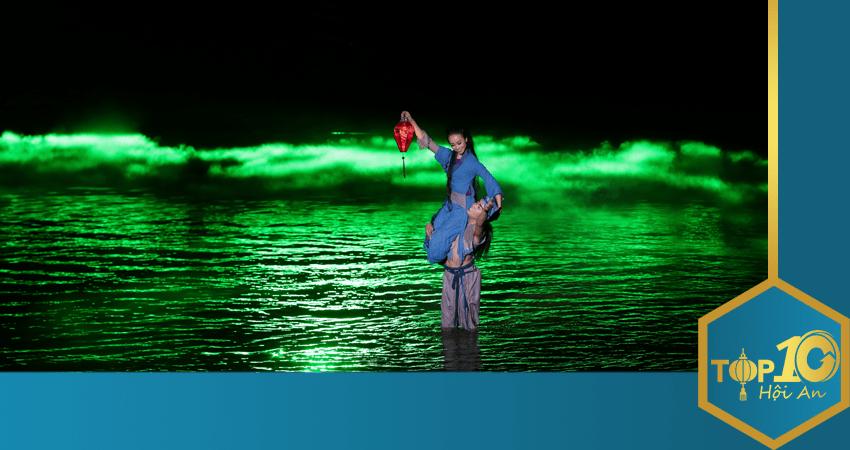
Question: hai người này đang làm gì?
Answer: đang diễn kịch ở dưới nước